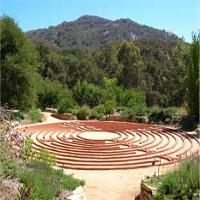
Weather: sun or clear